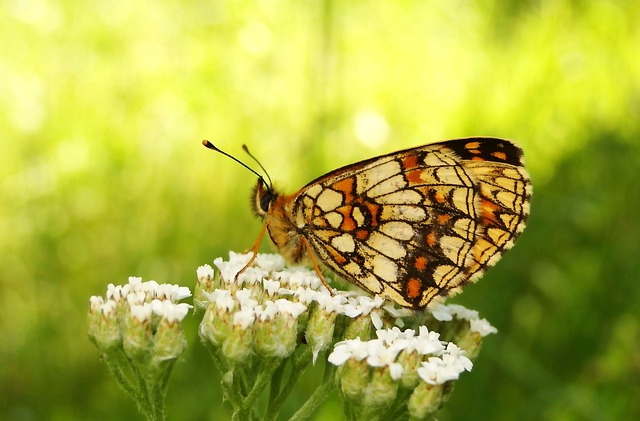
Label: butterfly